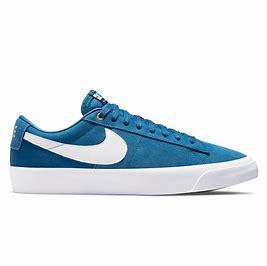
Brand: Nike
Model: Blazer SB